William S. Hillyer

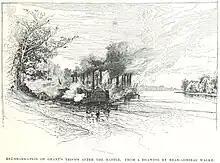
Grant's troops withdraw from the Battle of Belmont

At the Battle of Belmont on November 7, 1861, when Grant's horse was shot from under him, Hillyer offered Grant his mount and Grant continued to lead. During the retreat to the transports on the river after the battle, Grant had been searching for one of his regiments that was missing, but with the Confederates advancing, Grant sped to the landing and found that the boats' captains had already cast off the mooring lines. Grant wrote in his memoirs: "The captain of the boat that had just pushed out recognized me and ordered the engineer not to start the engine: he then had a plank run out for me. My horse seemed to take in the situation. He put his fore feet over the bank without hesitation or urging, and, with his hind feet well under him, slid down the bank and trotted on board."